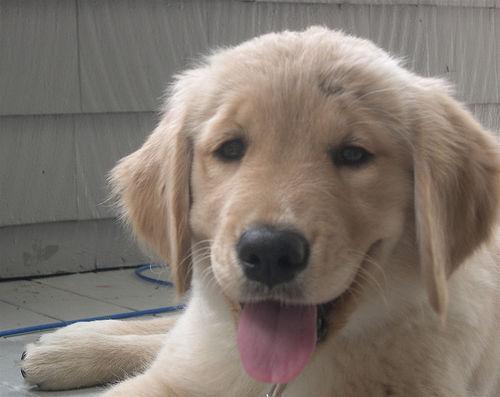
golden_retriever